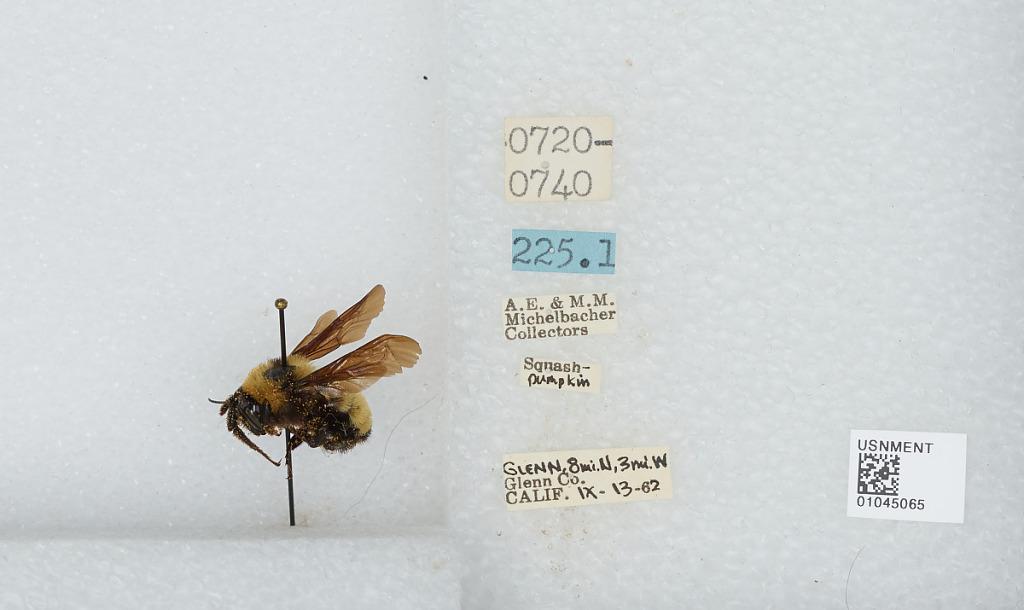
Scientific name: Bombus sp.
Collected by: A. Michelbacher & M. Michelbacher
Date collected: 1962-9-13
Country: United States
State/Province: California
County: Glenn
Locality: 8 miles North, 3 miles West of Glenn County
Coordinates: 39.9128, -123.001